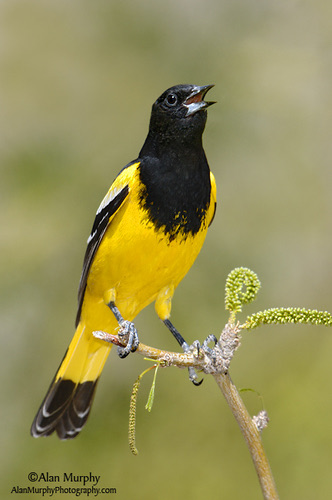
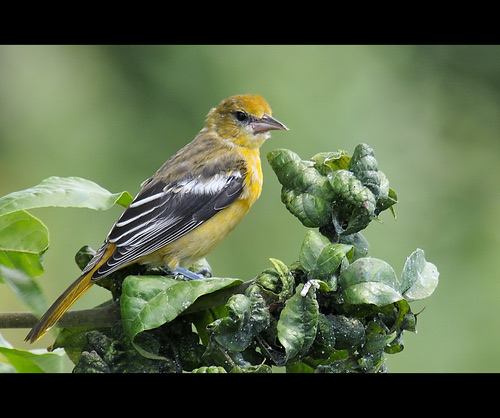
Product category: misc
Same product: yes